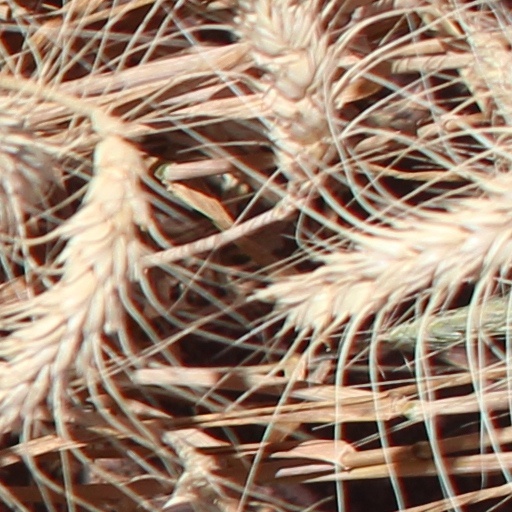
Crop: wheat